Georgi Iliev (footballer, born 1981)

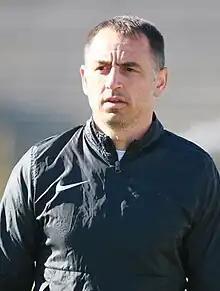
Iliev in 2022

Georgi Iliev Rusev (born 5 September 1981) is a Bulgarian former professional footballer who played as a midfielder, notably for Cherno More, where he made over 350 appearances for the club in all competitions. Iliev is the second highest scorer for Cherno More in the Bulgarian top flight with 71 goals.